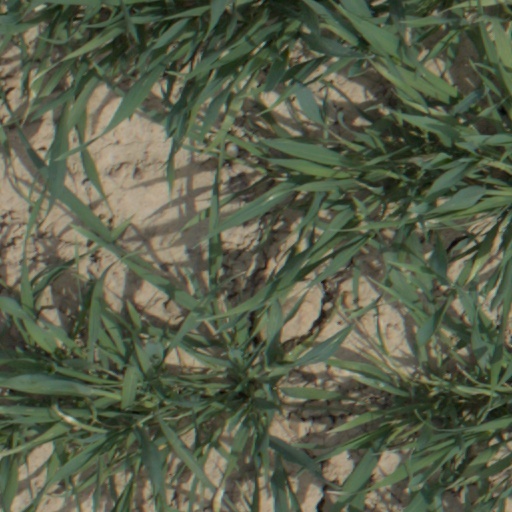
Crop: wheat